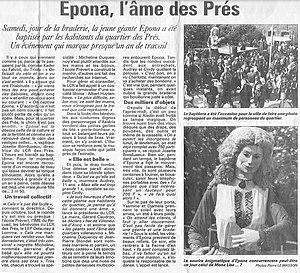
Article ""Voix du Nord"" du 23 mai 2000 relatif au baptême d'EPONA géant du quartier des Près Villeneuve-d'Ascq, Nord.- France."
Épona est l'un des géants de processions et de cortèges de Villeneuve-d'Ascq, dans le Nord, en France.